2006 Bank of America 500

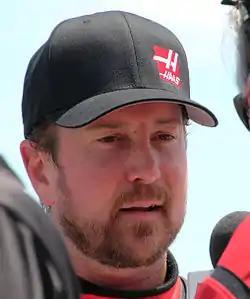
Kurt Busch "(pictured in 2015)" was penalized 50 points because his team was found to have violated three NASCAR rules.

Shortly after leaving his car, Martin said he believed it was not possible for him to clinch the championship: "They tell me a lot of people are having trouble anyway, but we didn't need to throw that away." He said he was unaware that Yeley intended to make a pit stop and, from his viewpoint, it allowed Kenseth to pass him while Yeley was coming from the center of the track. Yeley said the pit stop was planned and signaled his intentions to Martin for over a mile. He felt Martin placed him in a position to hit the backstretch wall. Hamlin said the first-lap crash that he was involved in was part of auto racing and stated it was problematic being involved in difficulties in the Chase for the Nextel Cup: "We checked up and somebody else (Waltrip) didn't. I put myself back there in qualifying. We'll take our lumps and go on." Seventh-place finisher Raines was happy to hold the first position for 28 laps saying it was "extra special" to lead a race at Charlotte. Tom Bowles of "Frontstretch" opined that, had the caution flag not been displayed for the three safety vehicles on lap nine, it could have resulted in "one of the most disastrous accidents in NASCAR history."